Otley

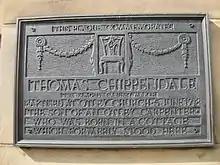
Thomas Chippendale was born in a cottage which formerly stood here

Otley R.U.F.C. play home matches at Cross Green, which was the venue for the Italy v USA fixture in the 1991 Rugby World Cup. In 1979 Cross Green was the site of a victory by the North of England against the All Blacks. Otley R.U.F.C. finished 5th in National Division One in both the 2003–04 and 2004–05 seasons but were relegated to National Division Two at the end of the 2006–07 season. The club won National Division Two in 2007–08 and returned to National Division One for the 2008–09 season.